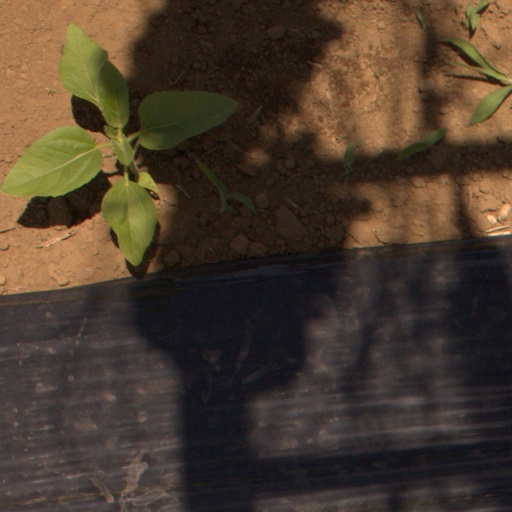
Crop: Jerusalem artichoke